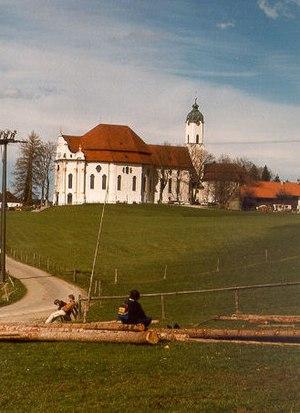
La Bavière, officiellement appelée État libre de Bavière, est située dans le Sud-Est de l'Allemagne et est un des seize Länder allemands. Sa capitale est Munich. Elle est nommée Boiaria, Bajuvaria ou simplement Bavaria en latin, Bayern en allemand. Ces noms viennent du peuple des Bavarii ou Baiuvarii qui l’ont occupée. La population se compose de 12,6 millions d’habitants, soit 16 % de la population fédérale allemande, dont 1,2 million d’étrangers, soit 10 % de la population du Land.